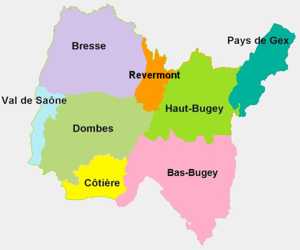
La géographie de l'Ain est caractérisée par la dualité de son relief. La rivière homonyme le traverse du nord au sud. La partie ouest est un pays de plaines avec la Bresse, la plaine de l'Ain, le Val de Saône ou de bas plateau comme la Dombes, contrastant avec l'est : le Pays de Gex, le Bugey, le Revermont constitués de cluses, vallées et montagnes de type jurassien, dont les sommets du Jura.
La liste des régions naturelles de l'Ain recense les pays situés totalement ou en partie sur le territoire du département de l'Ain.
Les étangs de la Dombes sont un ensemble d'étangs situés sur le plateau de la Dombes, dans l’est de la France, au nord-est de Lyon, au milieu de terres agricoles. Il s’agit d’un des pays du département de l’Ain, au sein de la région Rhône-Alpes ; elle s’étend sur une superficie d’environ 1 000 km². La Dombes est limitée à l’ouest par la vallée de la Saône et au sud par la Côtière qui surplombe les plaines du Rhône. La principale caractéristique de la région est le nombre d’étangs qui la composent : environ 1100 représentant 12 000 ha de surface en eau.
La plaine de l'Ain est une petite région naturelle du département de l'Ain. Elle est constituée par la plaine entourant la rivière d'Ain, dans sa partie méridionale, avant sa confluence dans le Rhône.